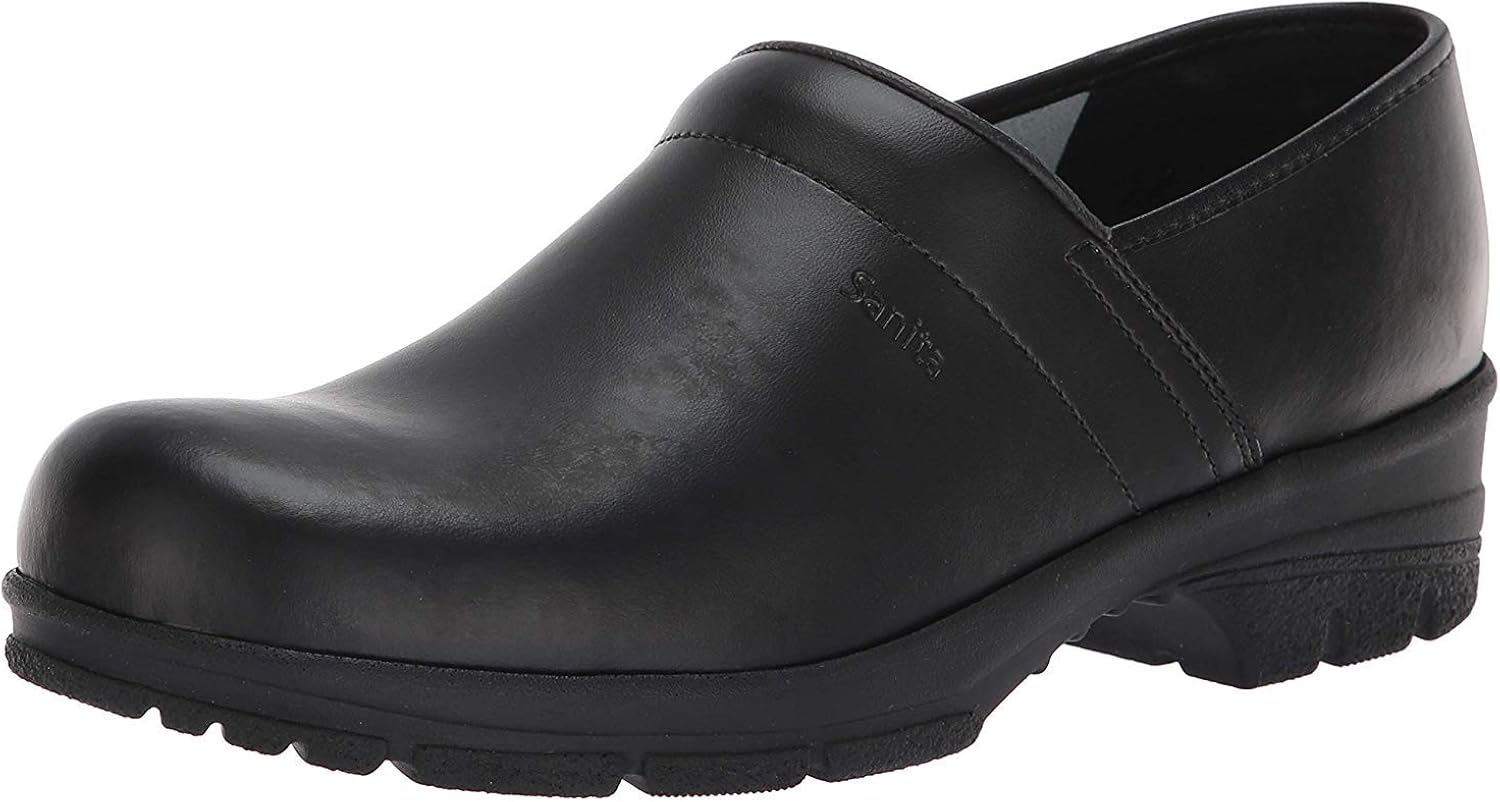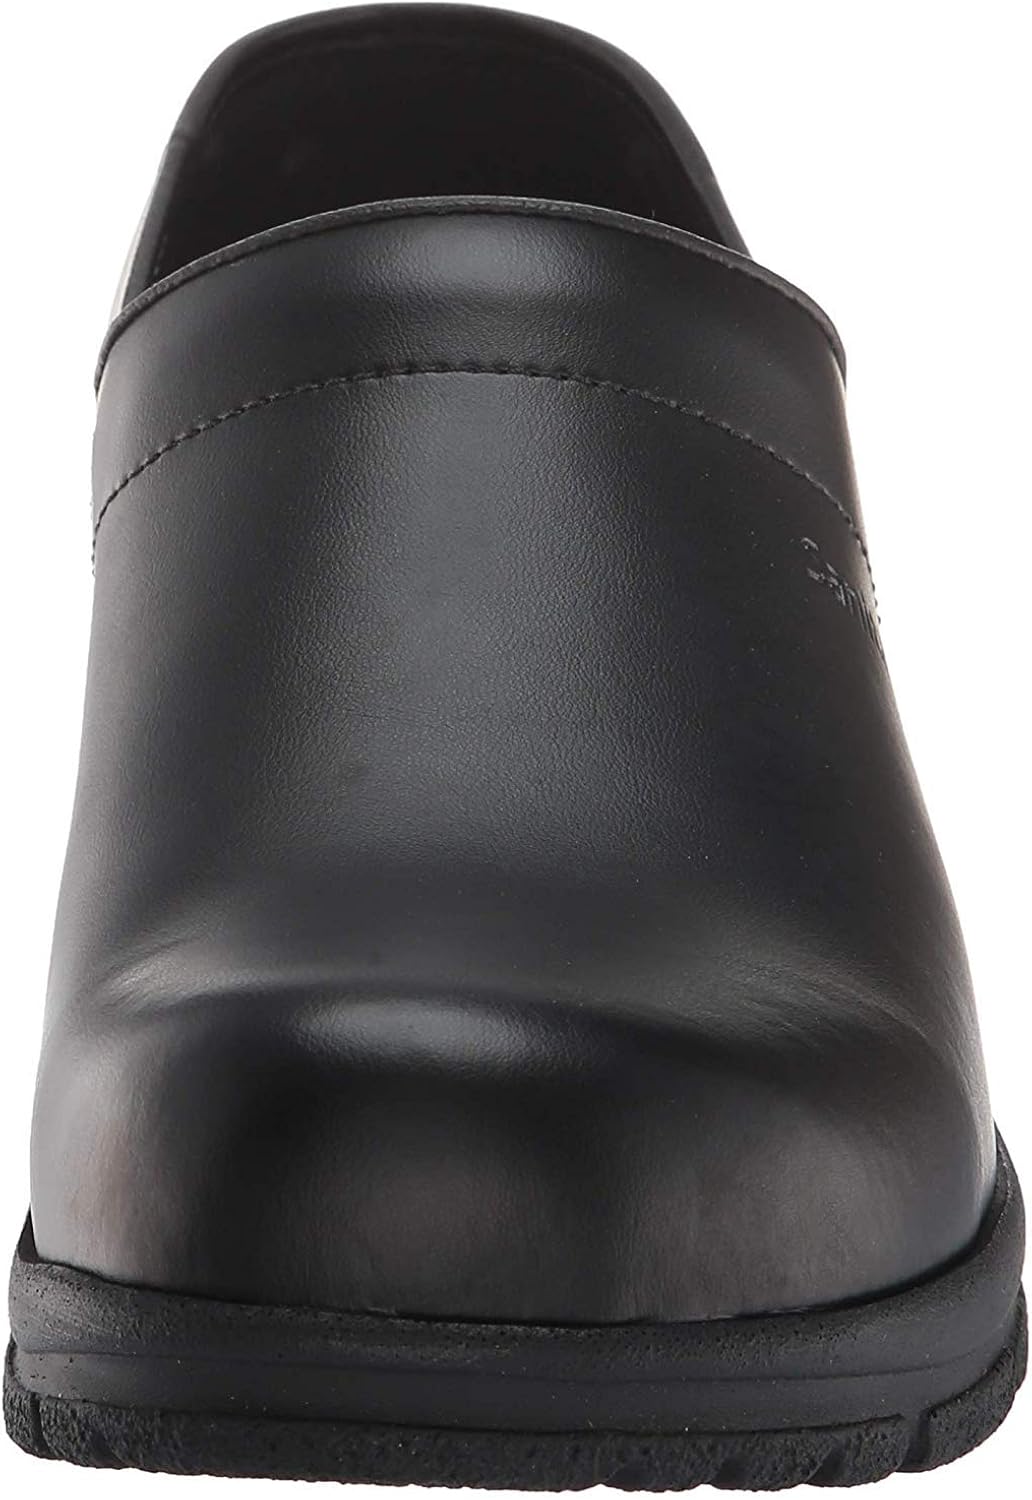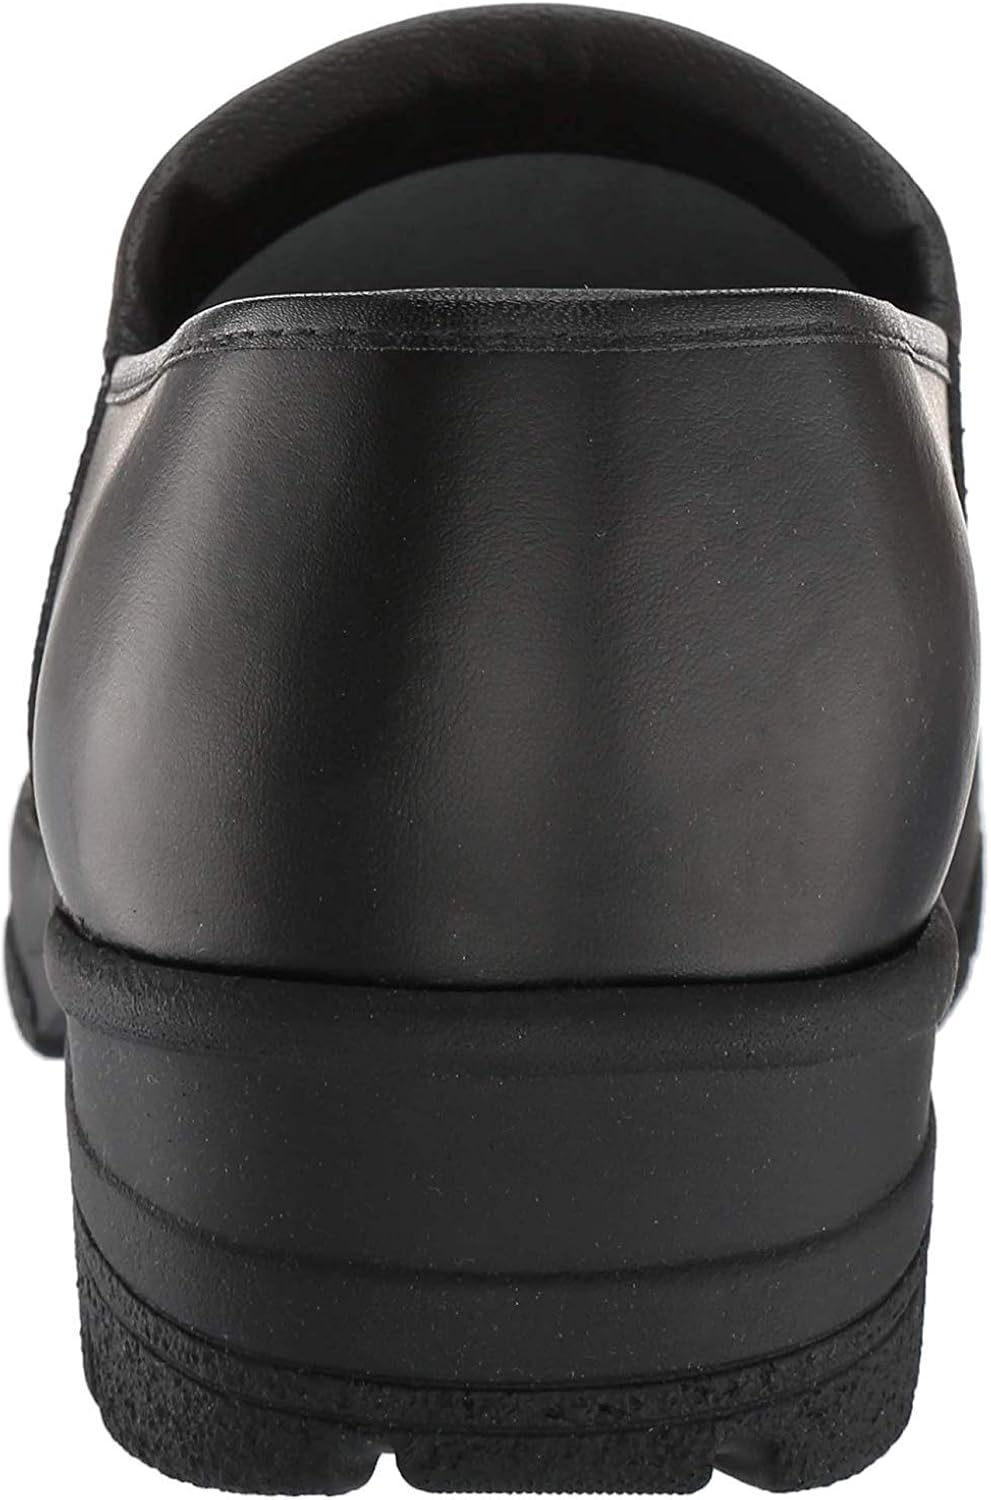
Sanita Men's David Mule
Category: AMAZON FASHION
Introducing our mens safety line in the signature collection adds new meaning to the word value! easy care, wipeable leathers on our fantastic slip resistant low key outsole is designed specifically for all day comfort and safety in the work place Sanita has been making cozy, comfortable clogs the Danish way since 1907. That tradition of craftsmanship and caring lives on today in every clog they make. With innovative design and exacting standards, their shoes are always easy on your feet. With attractive new styles every season, they are also easy on the eyes.
Features: 100% Leather | Imported | Polyurethane sole | Slip resistant outsole | Polyurethane (pu) outsole reinforced with a hard plastic frame | Anatomically shaped footbed for arch support with a roomy toe box | Rocking motion sole allows natural motion from heel to toe | Approved by the apma for its standards in arch support and orthopedic construction